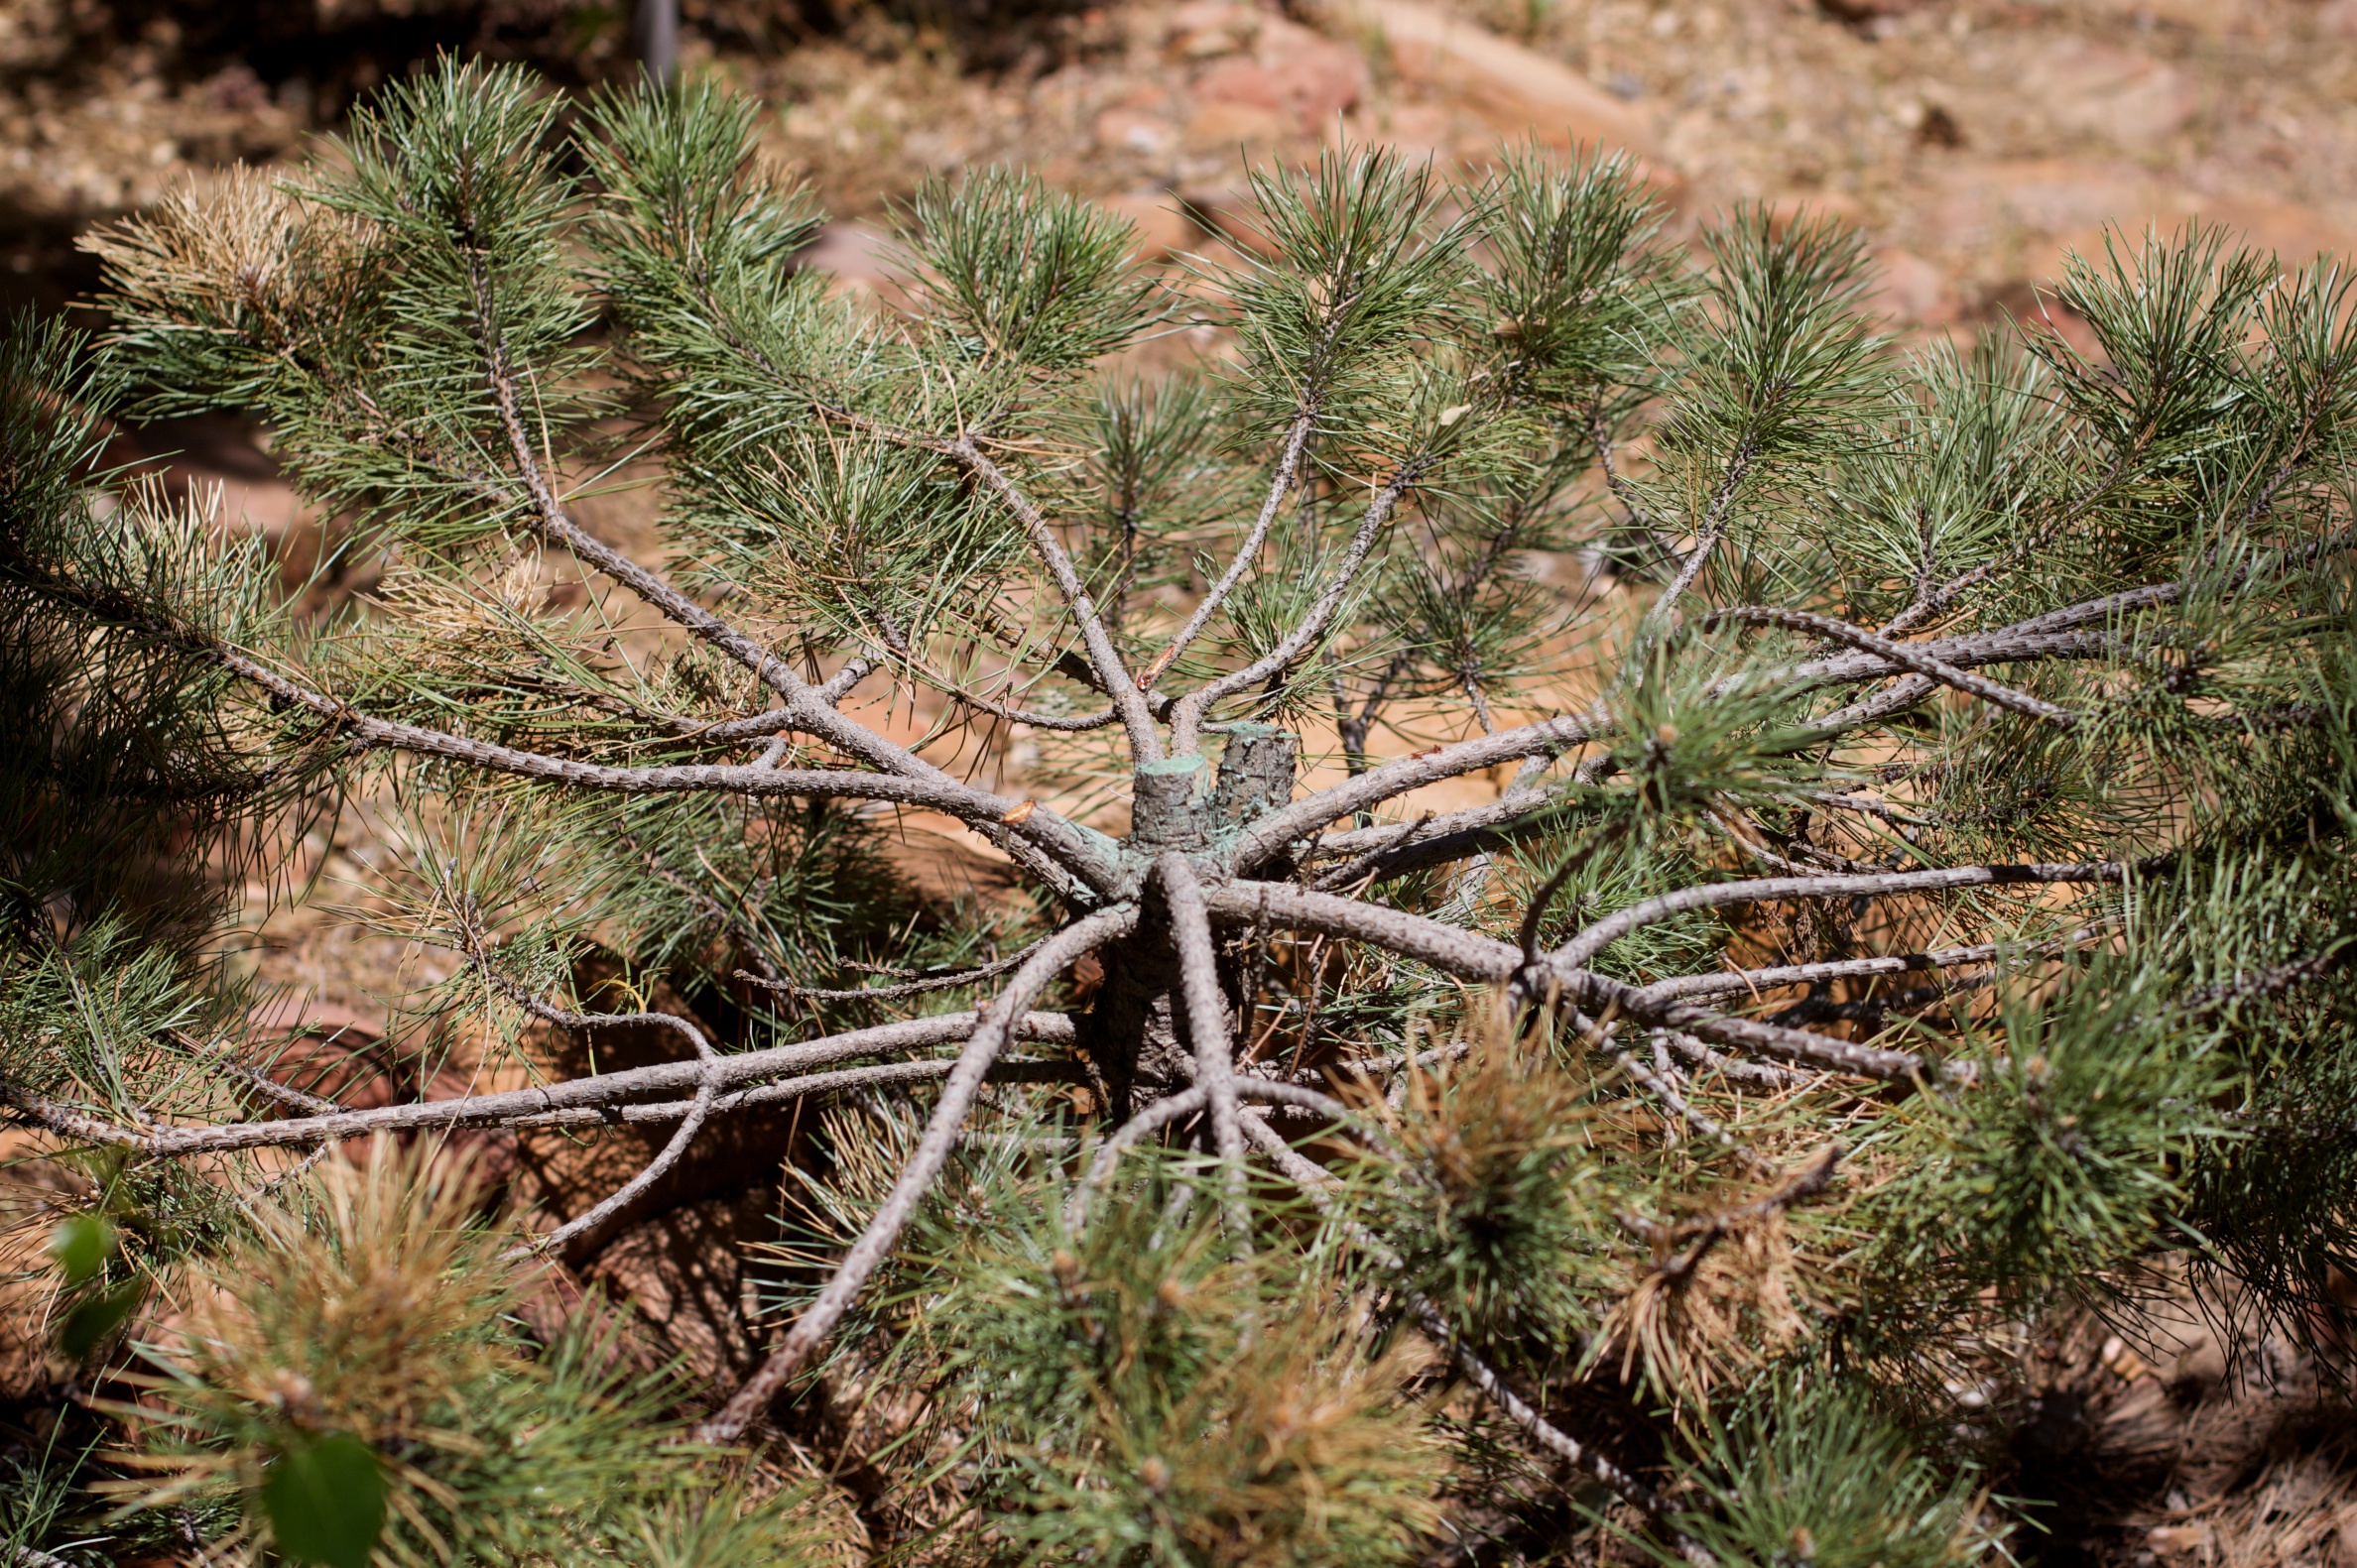
tree, nature, forest, grass, branch, plant, leaf, flower, frost, wildlife, botany, fir, flora, conifer, spruce, larch, ecosystem, natural environment, woody plant, land plant, thorns spines and prickles